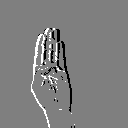
ASL letter: b